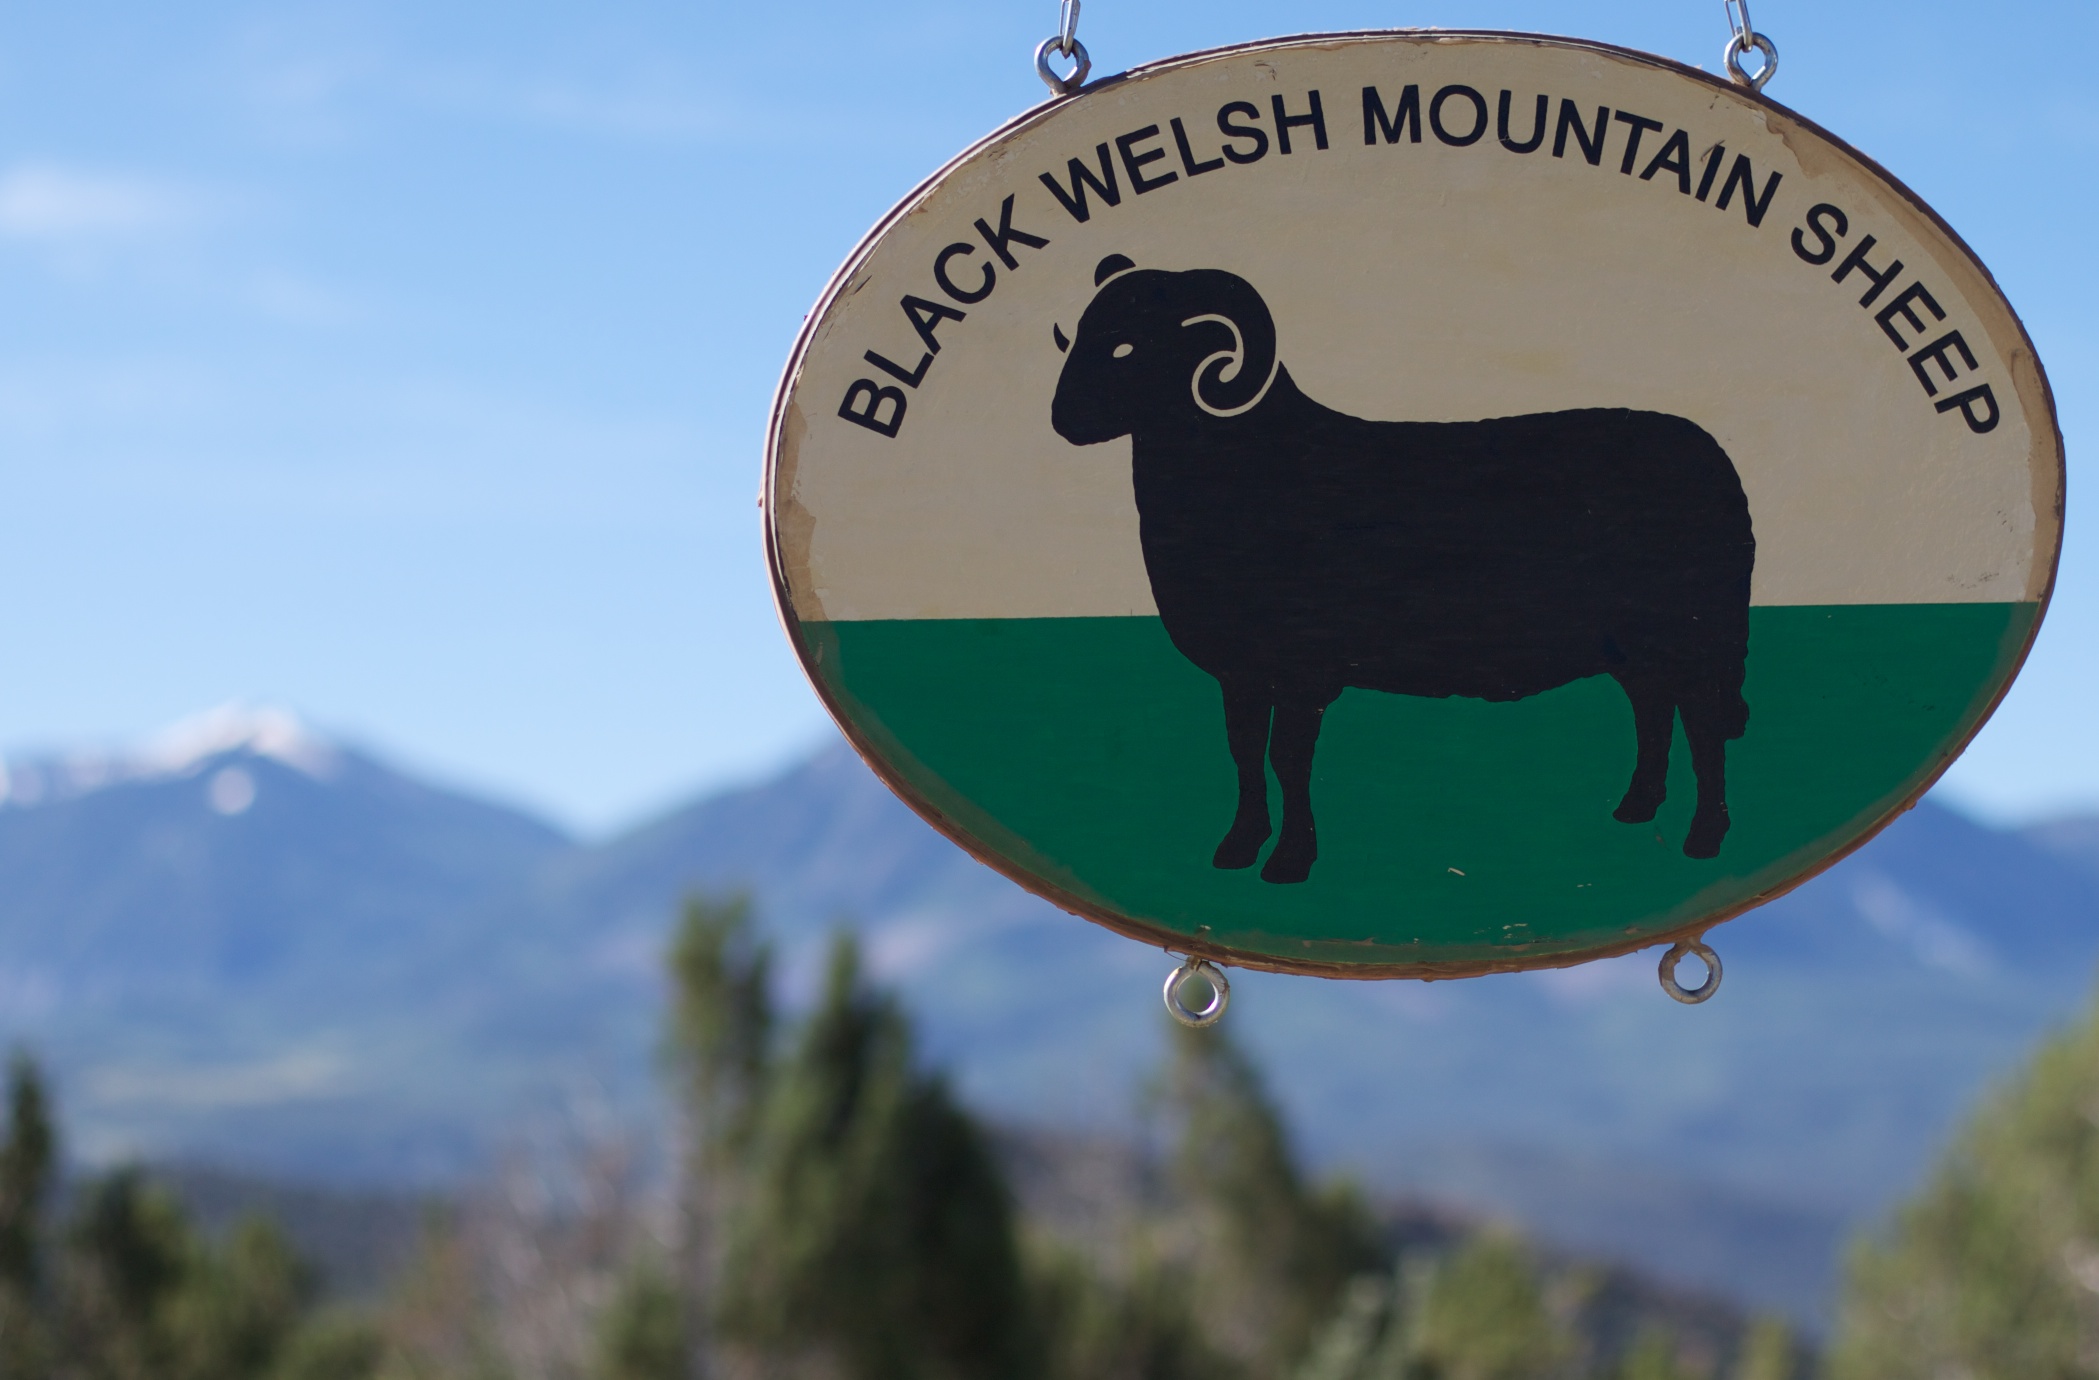
grass, sky, sign, sheep, signage, desertweyr, odyssey, traffic sign, cattle like mammal